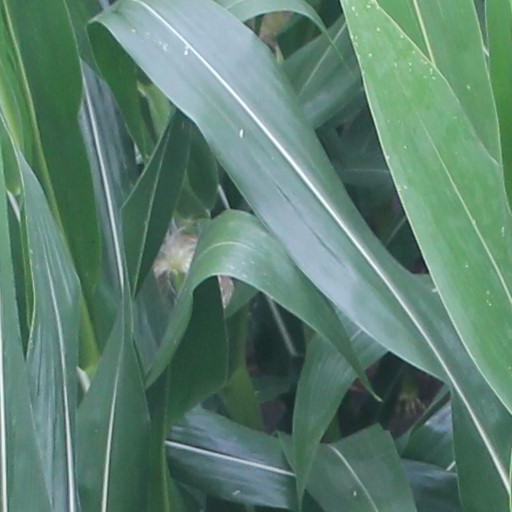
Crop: maize; corn